Garden of One Thousand Buddhas

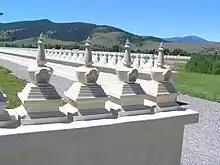
Detail of stupas

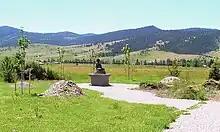
Buddhas anchoring the four compass points

It is Sang-ngag's intention that the garden will inspire Buddhist ideals of joy, wisdom, and compassion in a place where Eastern philosophy is not widely known, thus bringing all beings closer to enlightenment: the sworn goal of Boddhisatvas.